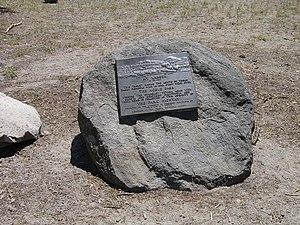
Plaque marquant le site du Nobles Emigrant Trail dans le parc national du volcan Lassen, Californie, États-Unis
Le Nobles Emigrant Trail est un sentier de randonnée américain dans les comtés de Lassen et Shasta, en Californie. Protégé au sein du parc national volcanique de Lassen et de la Lassen Volcanic Wilderness, il est lui-même inscrit au Registre national des lieux historiques depuis le 3 octobre 1975.
Ceci est la liste des lieux historiques inscrits sur le registre national dans le comté de Lassen en Californie.